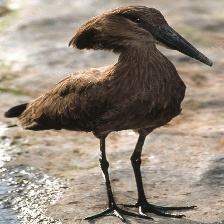
Species: HAMERKOP
Scientific name: SCOPUS UMBRETTA